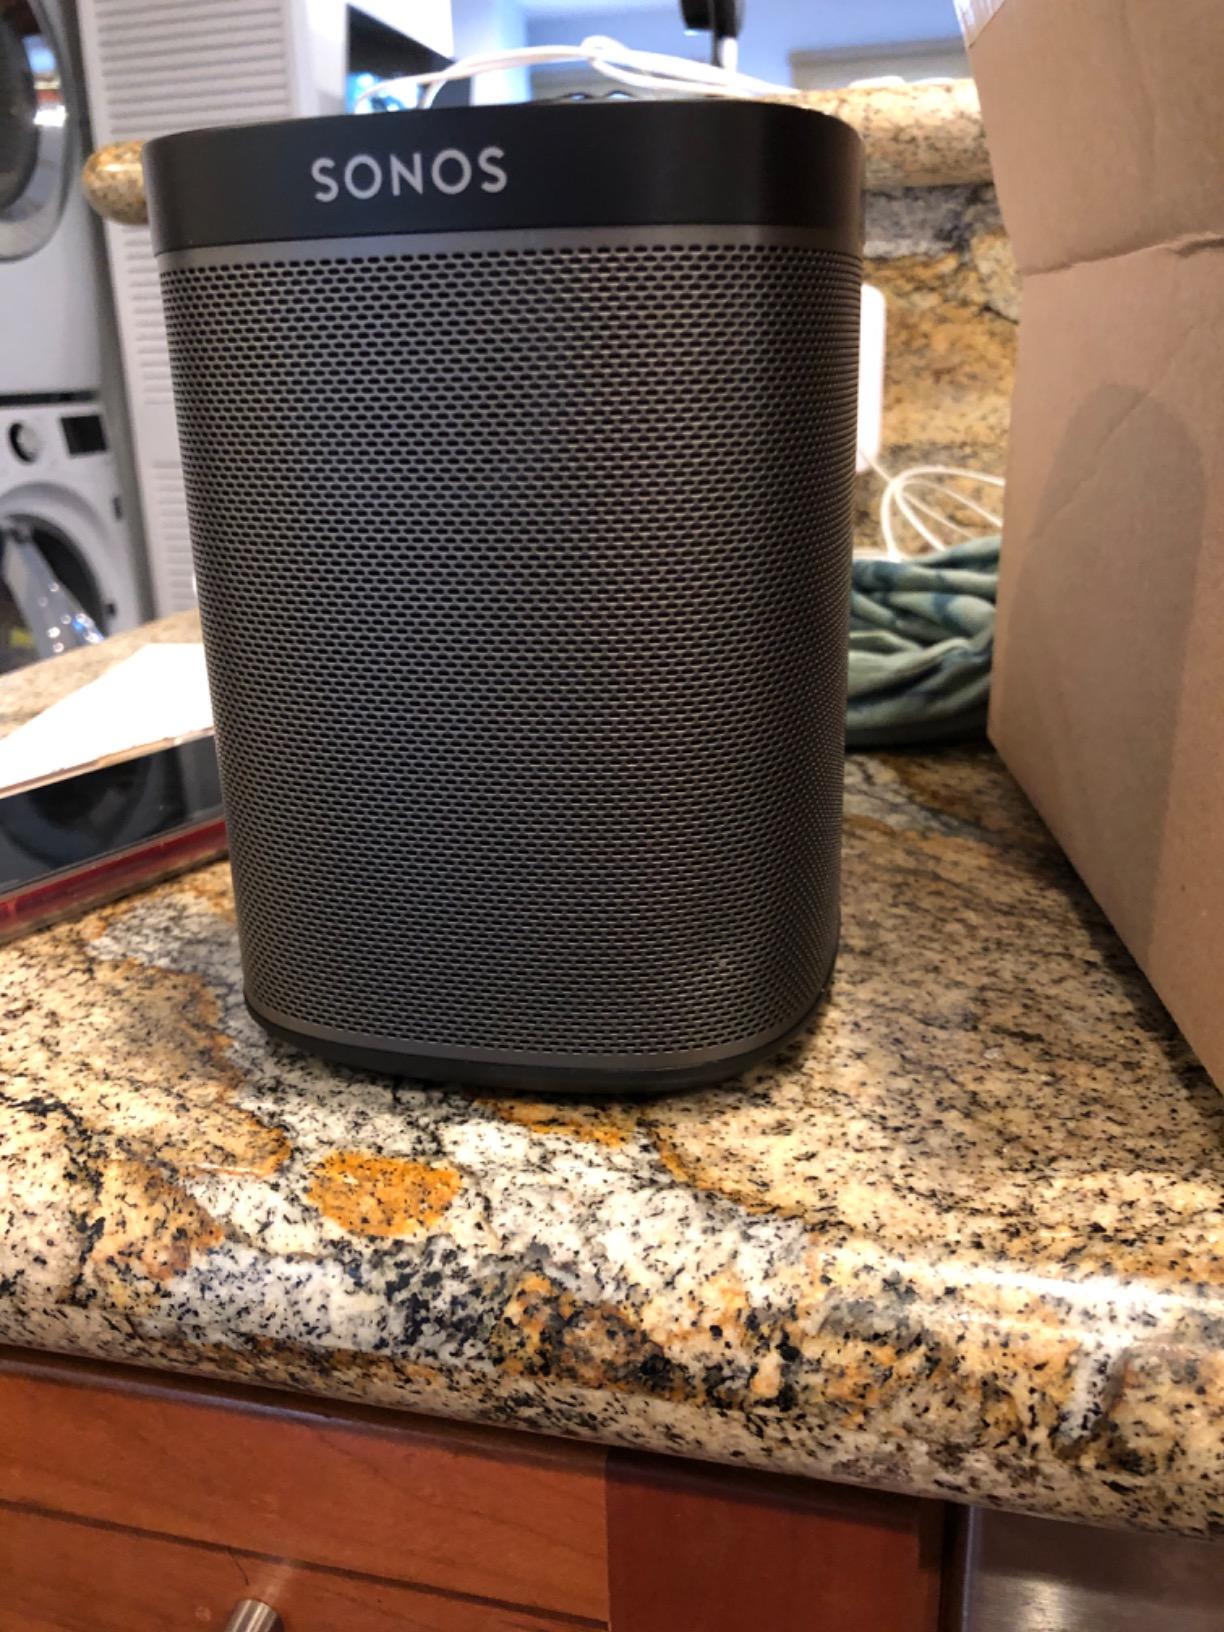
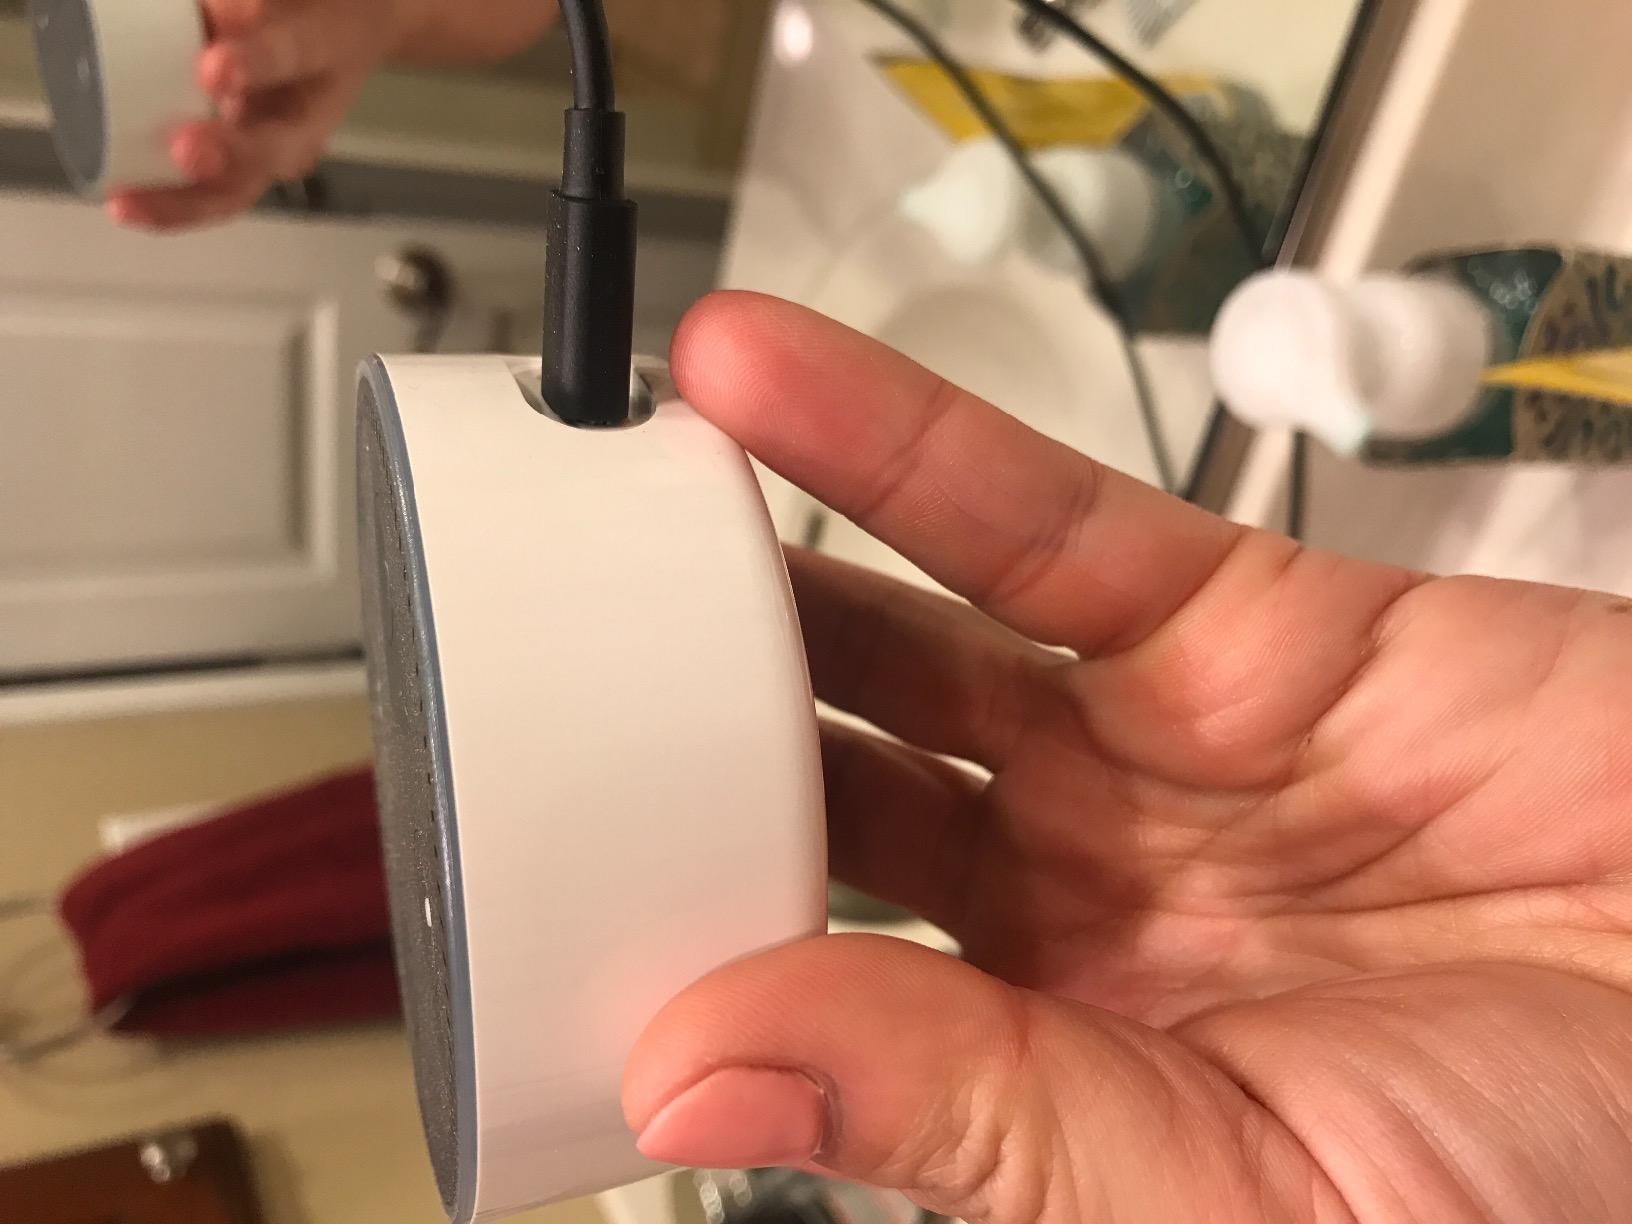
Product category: speaker
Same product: no